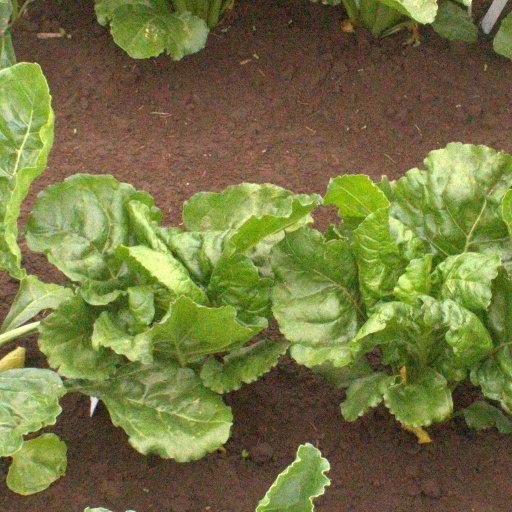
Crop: sugar beet